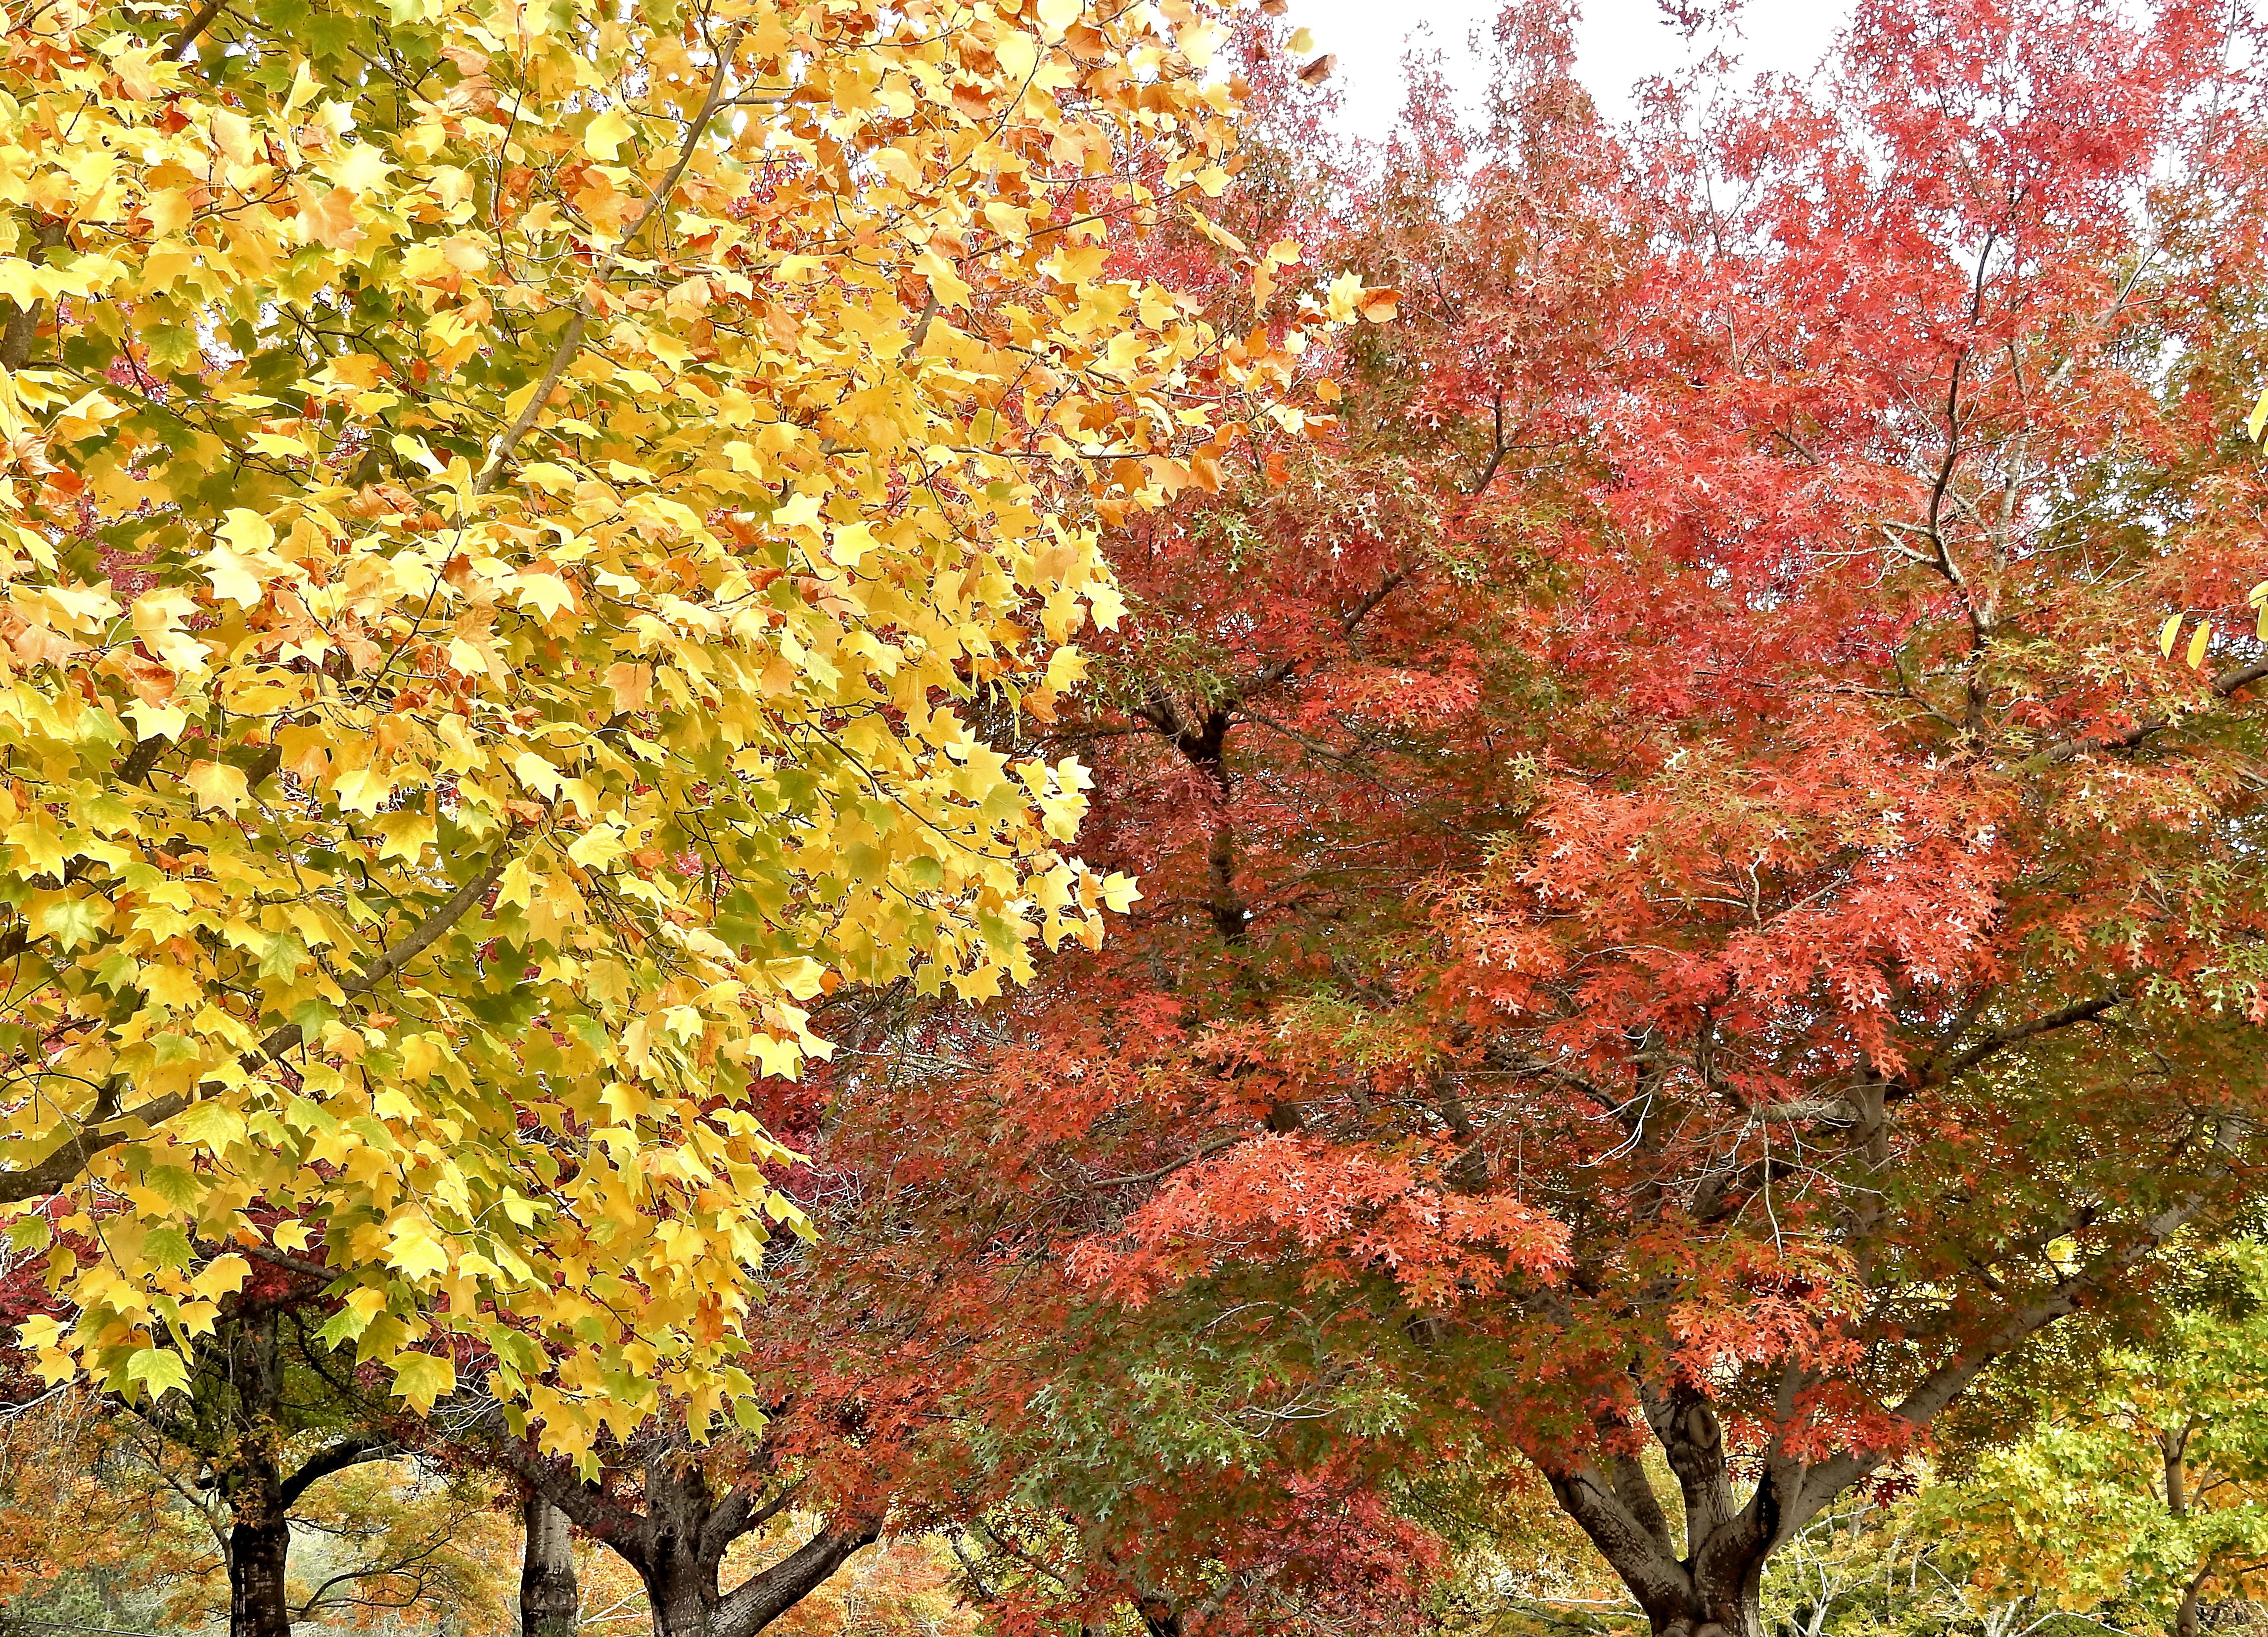
landscape, tree, nature, forest, outdoor, branch, plant, wood, sun, leaf, fall, flower, foliage, orange, golden, red, color, natural, autumn, park, colorful, yellow, season, maple tree, leaves, shrub, seasonal, deciduous, autumnal, flowering plant, woody plant, temperate broadleaf and mixed forest, land plant